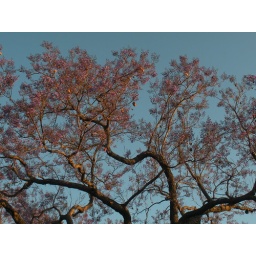
Big purple-flower tree by the curb outside my house